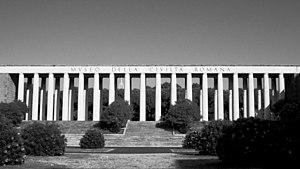
Esposizione Universale di Roma est un quartier de Rome, en Italie. Il est désigné dans la nomenclature administrative par Q. XXXII et fait partie du municipio IX. Sa population est de 10 315 habitants répartie sur une superficie de 473,82 hectares.